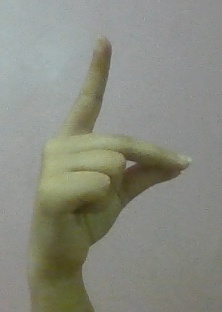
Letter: ta